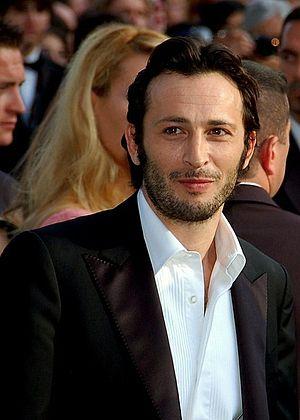
Michaël Cohen au festival de Cannes
Michaël Cohen est un acteur, écrivain et réalisateur français né le 13 décembre 1970 à Maisons-Laffitte.